Judith Resnik

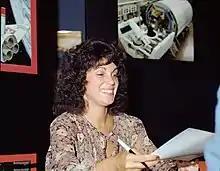
refer to caption

At age 17, Resnik entered Carnegie Institute of Technology, where she joined the Alpha Epsilon Phi sorority. She began college intending to become a math major, but in her second year, after attending electrical engineering lectures with her boyfriend Michael Oldak, she developed a passion for the subject. She was one of three female students in electrical engineering. She was a gourmet cook and a navigator in sports car rallies, in which she took part many times with Oldak in his Triumph TR6. She earned a Bachelor of Science degree in electrical engineering from Carnegie Mellon University (as it now was) in 1970. She became a member of Tau Beta Pi, Mortar Board, and Eta Kappa Nu honor societies.